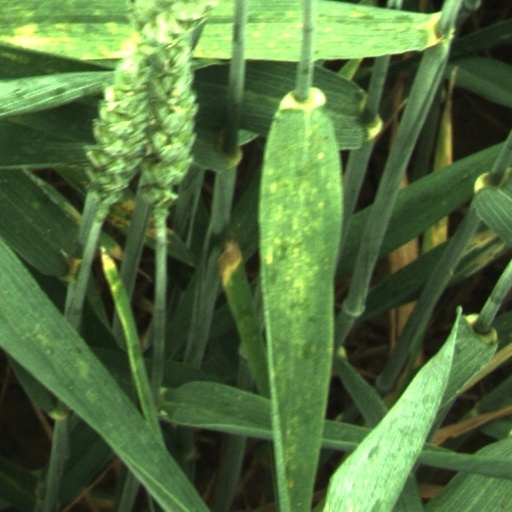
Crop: wheat